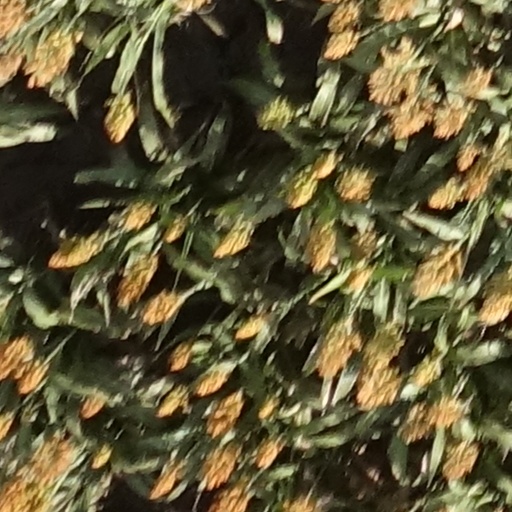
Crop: sorghum